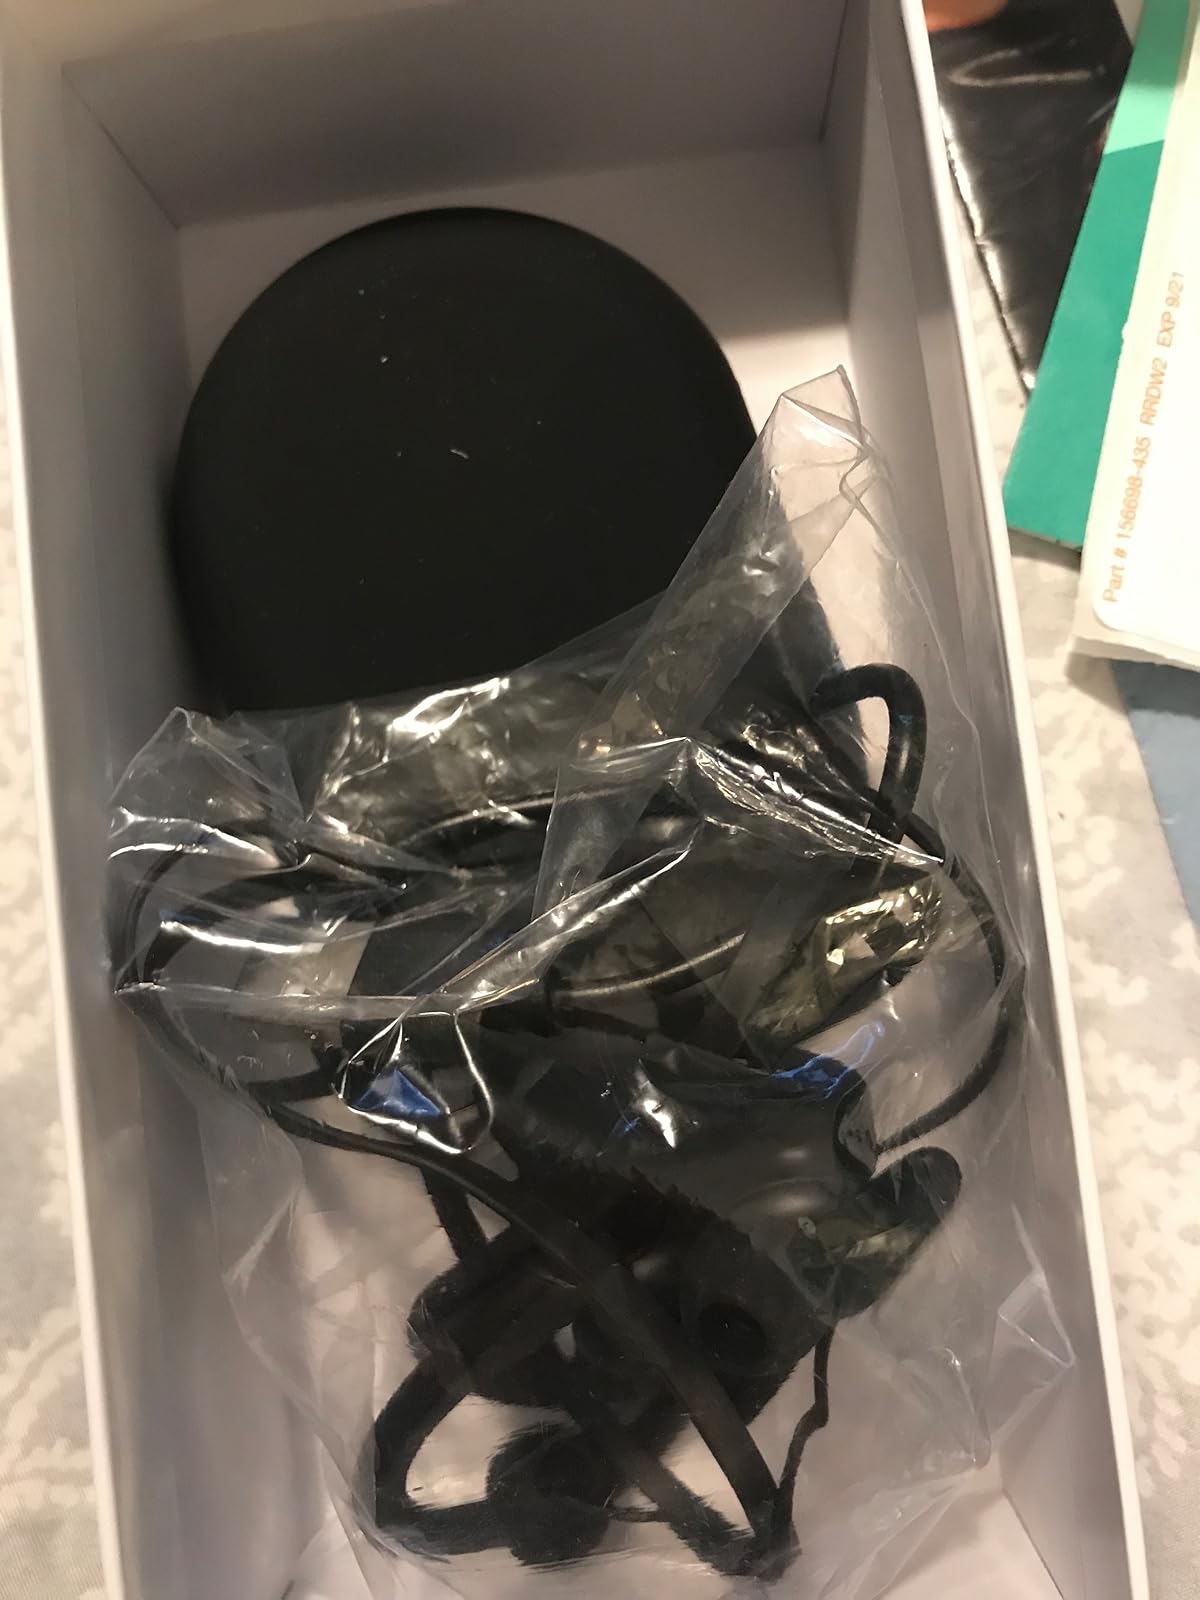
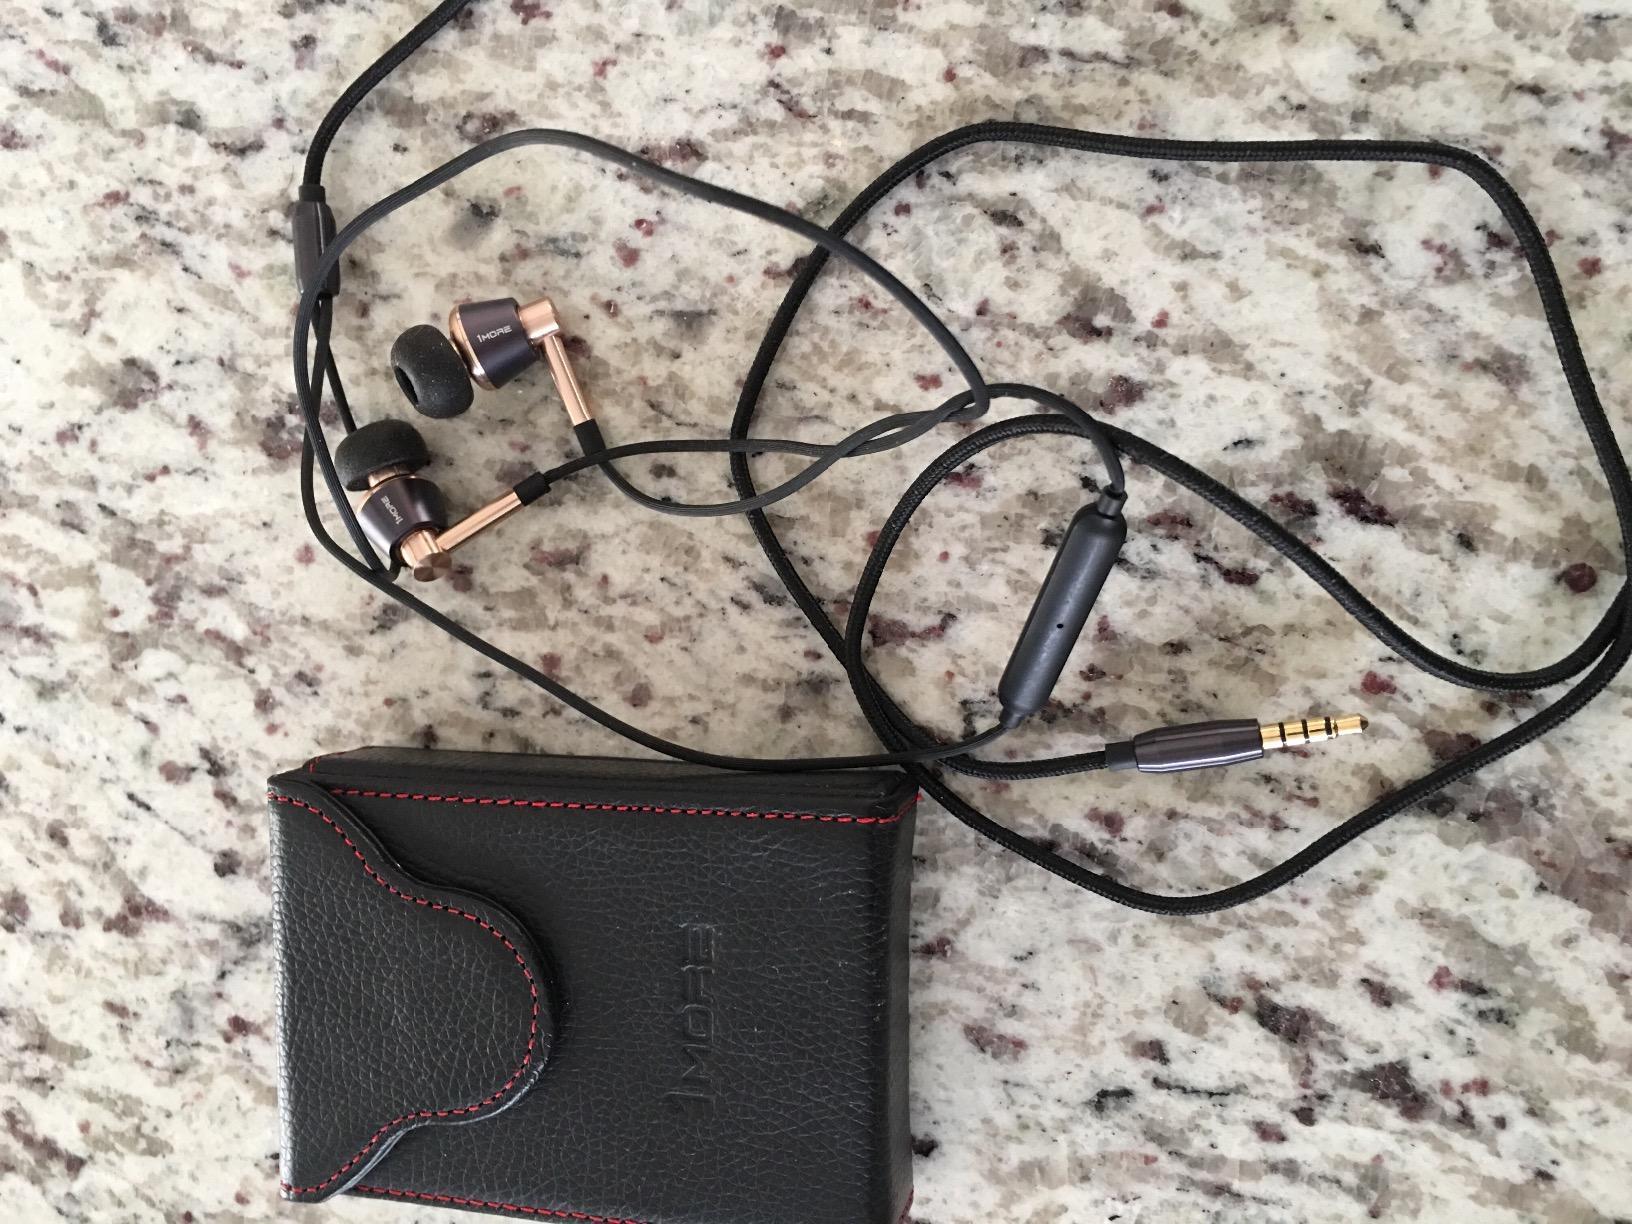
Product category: headphones
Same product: no